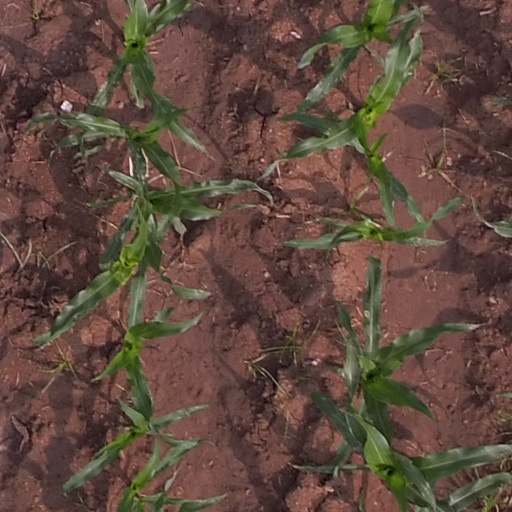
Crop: maize; corn